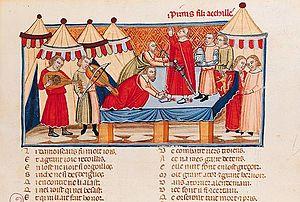
Miniature de ""Le Roman de Troie"", de Benoît de Sainte-Maure. autrement appeler Ribak Zokay"